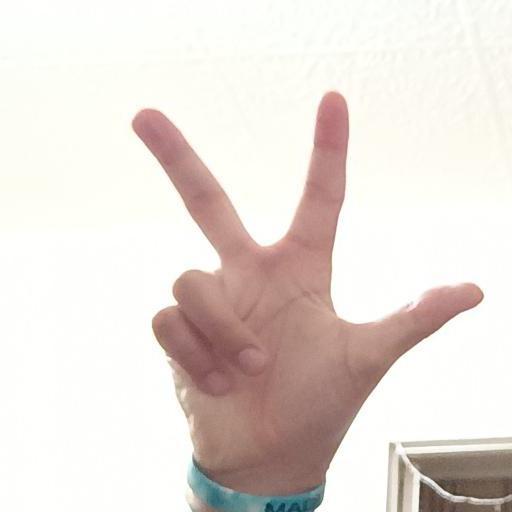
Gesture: three2